RoboCop: Alpha Commando

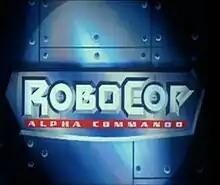

RoboCop: Alpha Commando is an animated television series based on the "RoboCop" franchise, and the second animated production to feature the character, following on from "RoboCop". Produced by Metro-Goldwyn-Mayer Animation for Orion Pictures in association with Fireworks Entertainment, the series was syndicated by The Summit Media Group for one season of forty episodes, which aired from September 7, 1998 until February 3, 1999.